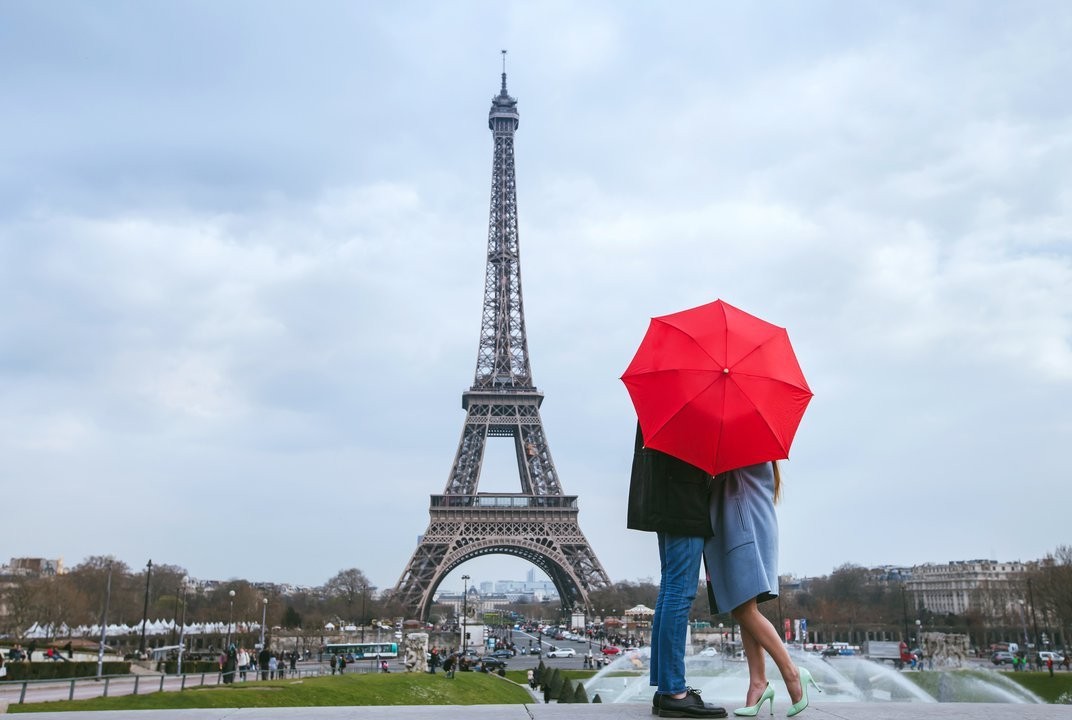
Landmark: Eiffel Tower